Scarborough Pier Lighthouse

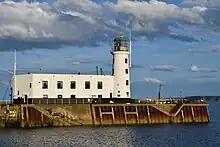
Scarborough lighthouse, home to Scarborough Yacht Club

Scarborough Pier Lighthouse is an active aid to navigation on Vincent Pier in Scarborough, North Yorkshire, owned and operated by North Yorkshire Council. The lighthouse dates from 1806, but it had to be rebuilt following damage sustained in the German bombardment of 1914.